G. Raymond Nye

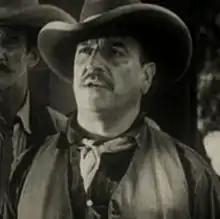
Nye in "Hard Hombre" in 1931

G. Raymond Nye (April 13, 1889 – July 23, 1965) was an American film actor whose career began in silent era and lasted until the 1950s. He appeared in more than 110 films between 1912 and 1952.